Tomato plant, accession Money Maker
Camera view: bottom (45 deg); turntable rotation: 30 degrees
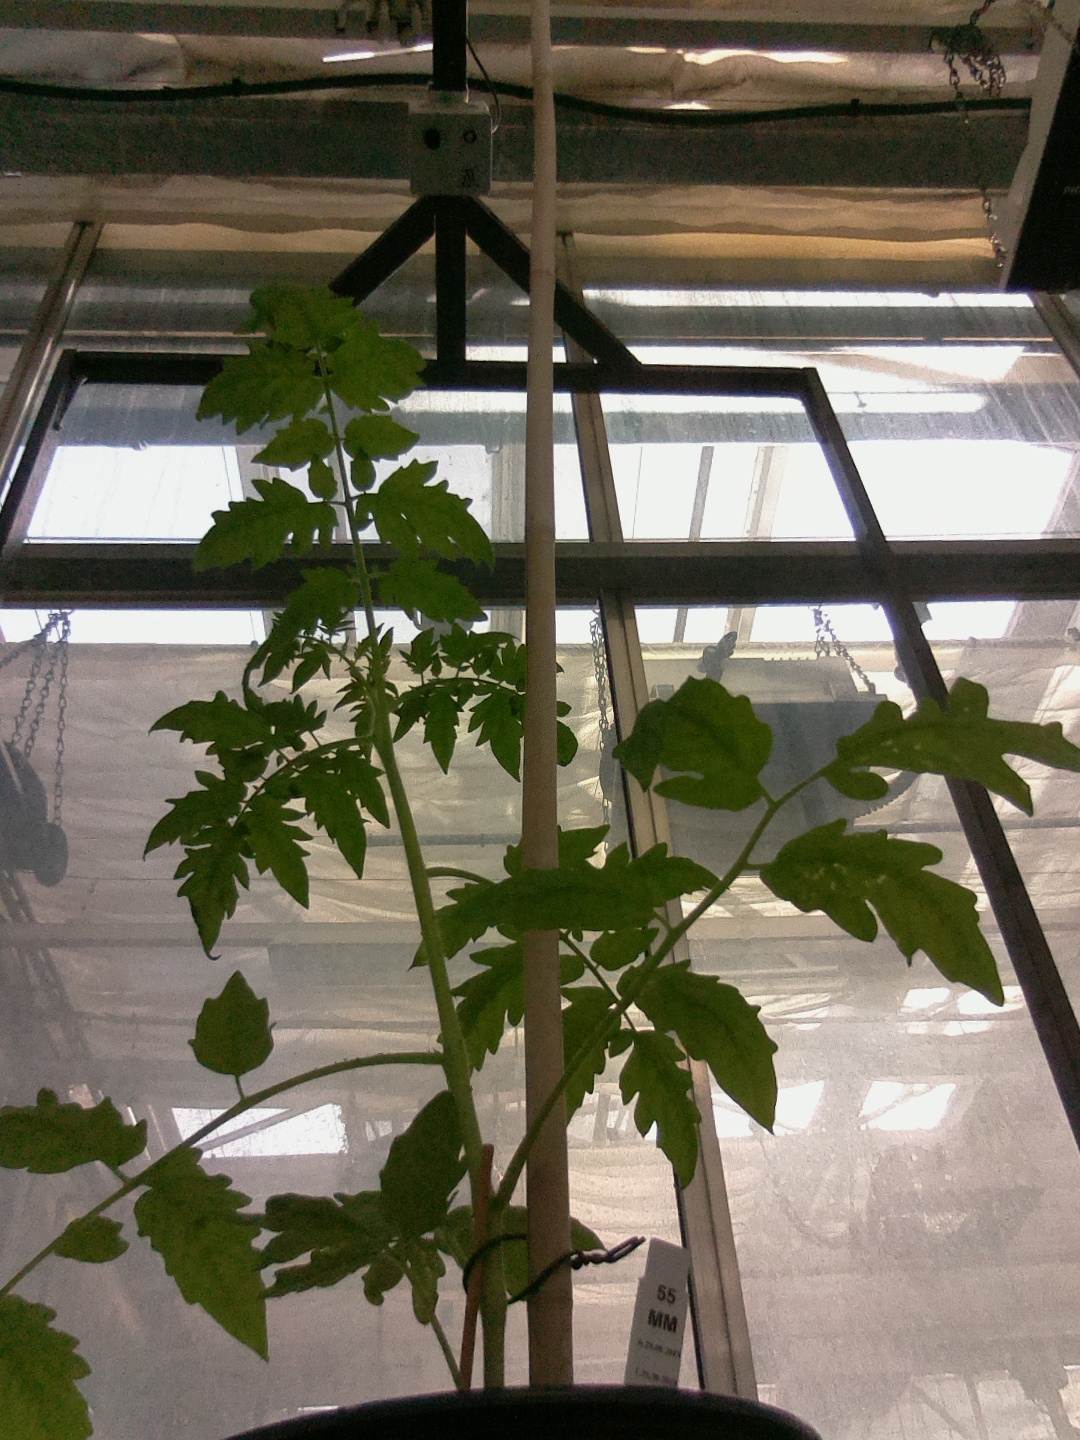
BBCH growth stage 14: 8 of true leaves visible